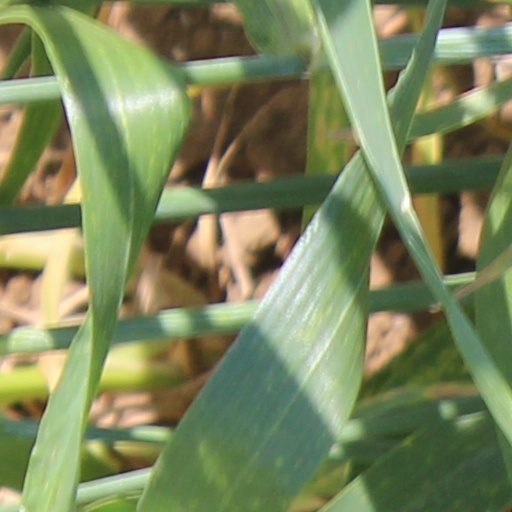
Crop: wheat